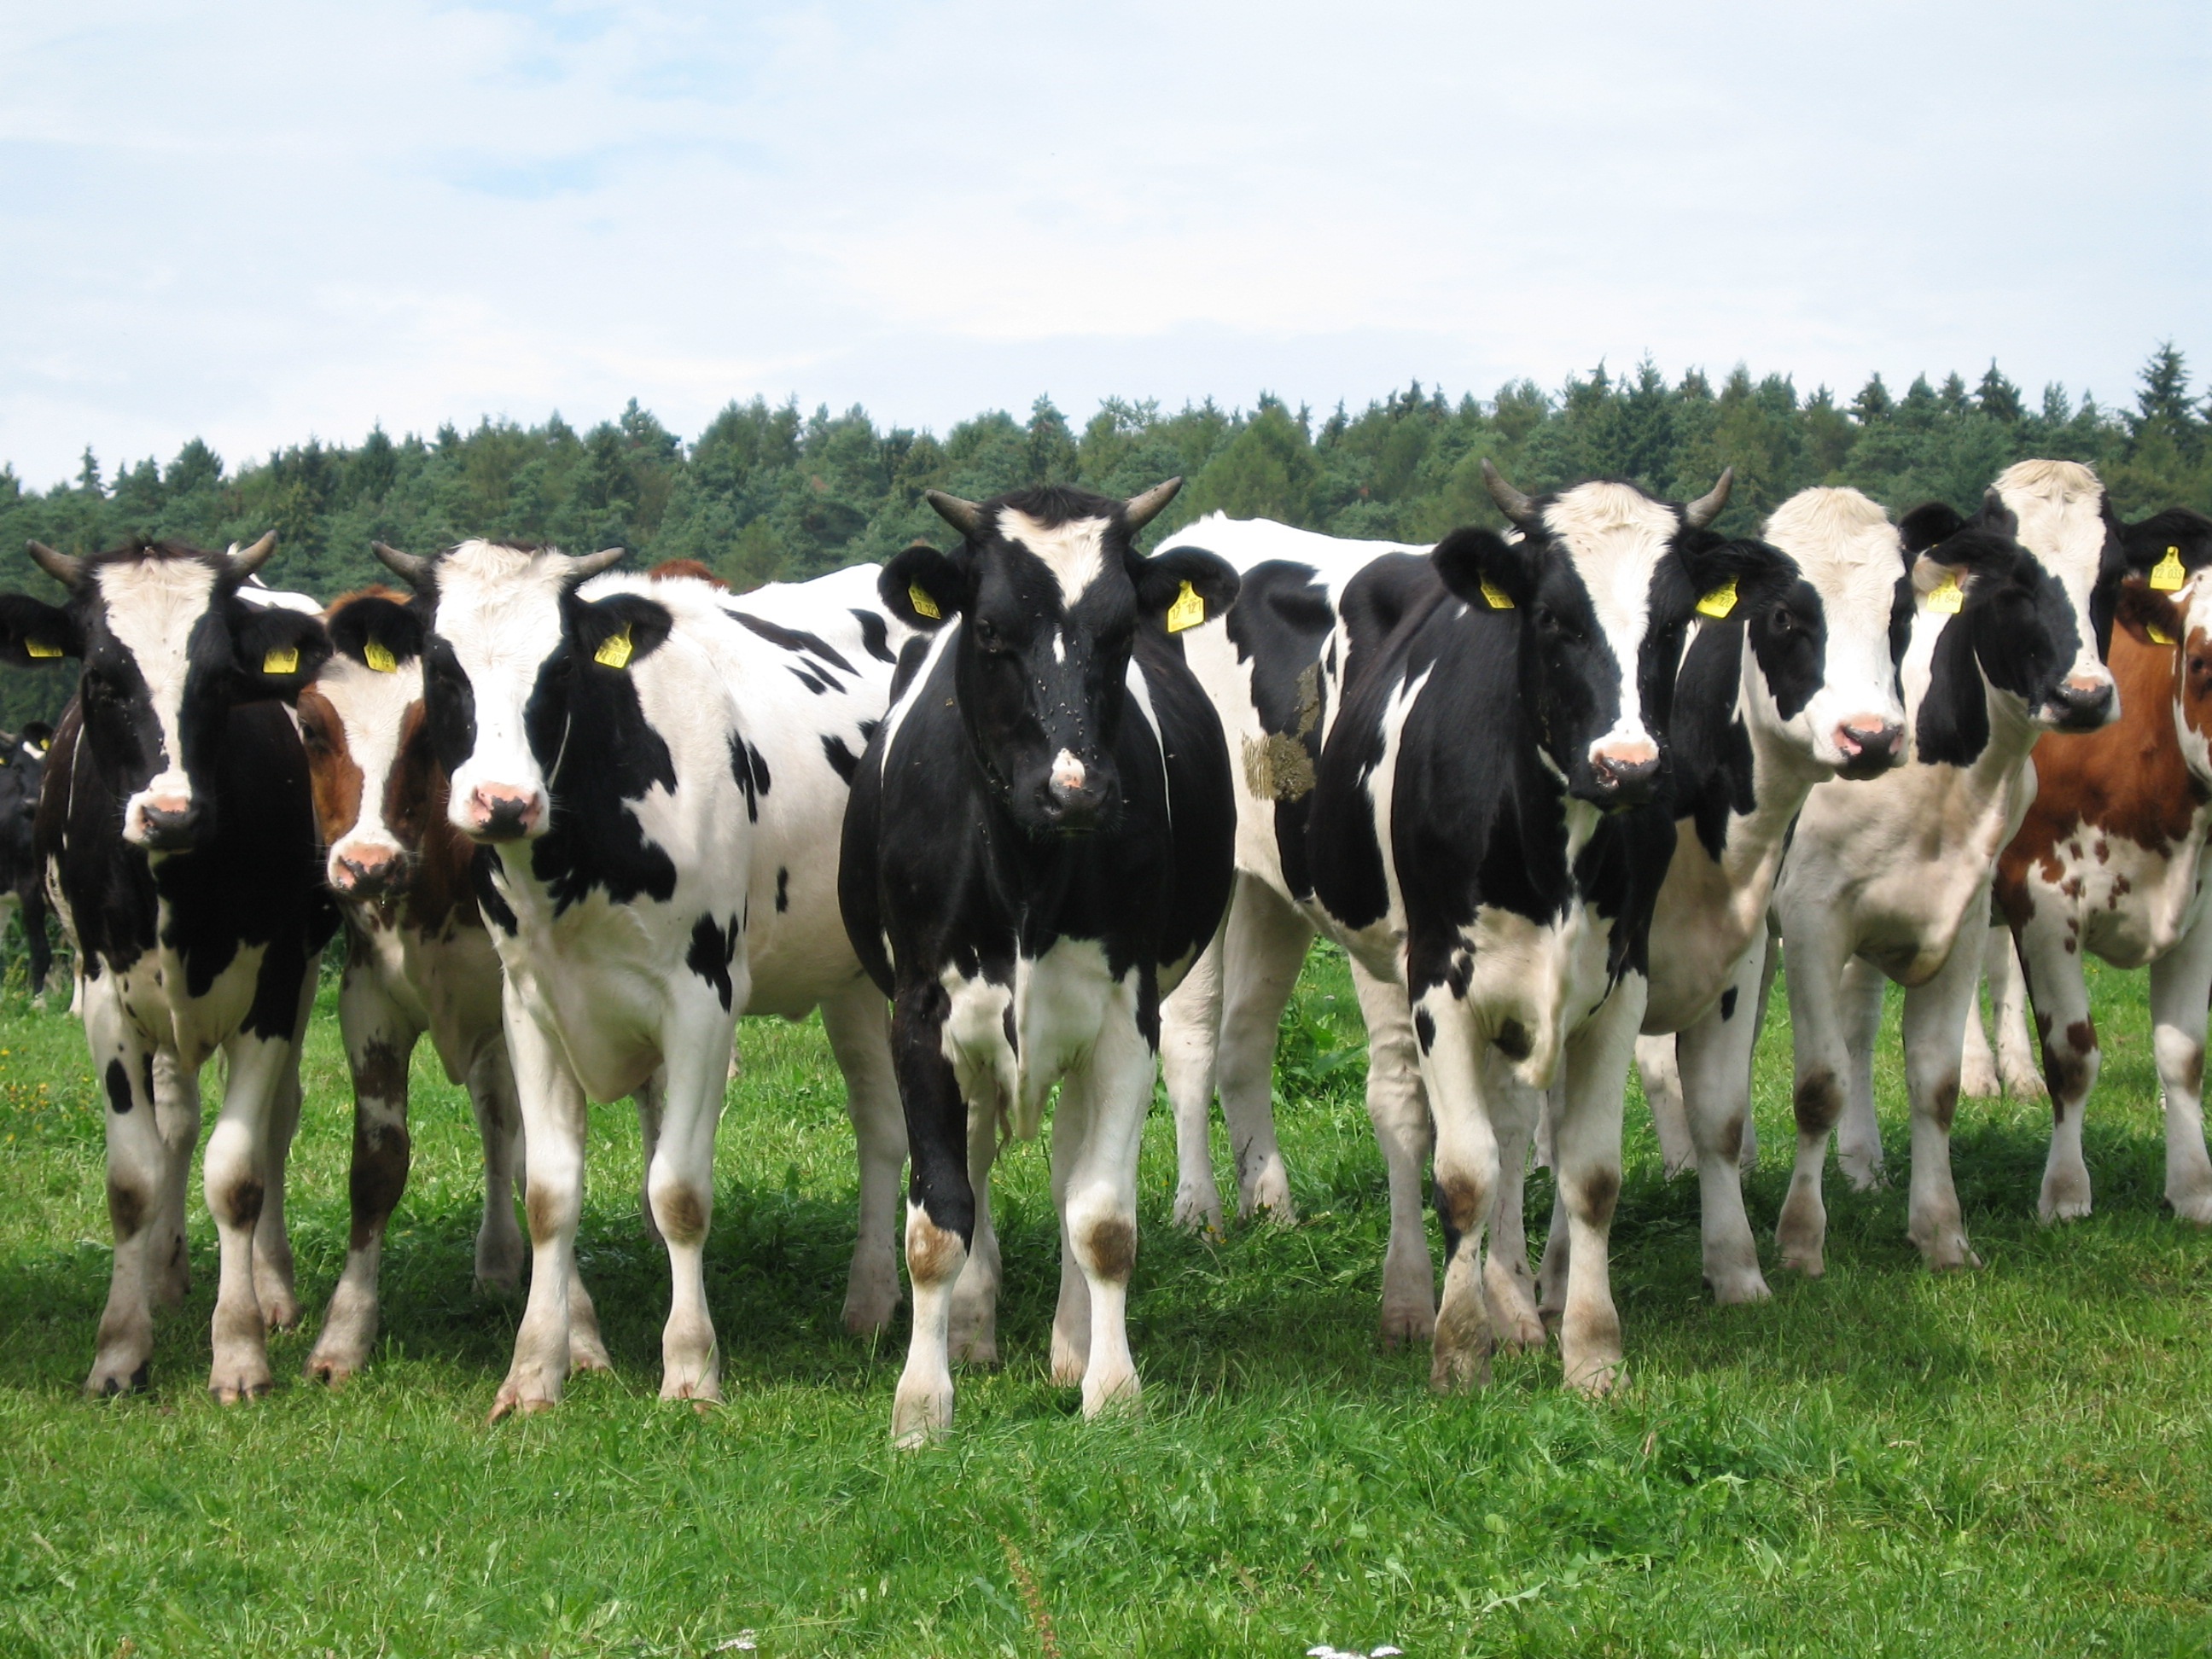
field, meadow, animal, food, cow, cattle, herd, pasture, grazing, mammal, beef, ruminant, dairy, milk cow, dairy cow, cattle like mammal